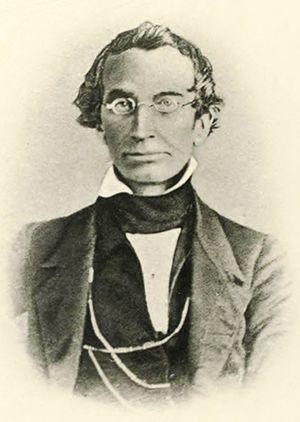
Zygoballus sexpunctatus est une espèce d'araignées aranéomorphes de la famille des Salticidae.
Nicholas Marcellus Hentz est un arachnologiste américain d'origine française, né le 25 juillet 1797 à Versailles et mort le 4 novembre 1856 à Marianna en Floride.